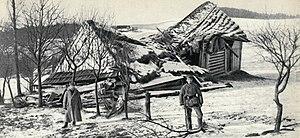
La bataille de Limanowa est une opération secondaire de la Première Guerre mondiale sur le front de l'Est. Elle se déroule du 1ᵉʳ au 13 décembre 1914, entre l'armée austro-hongroise et l'armée russe, près de la ville de Limanowa située à 40 kilomètres au sud-est de Cracovie.